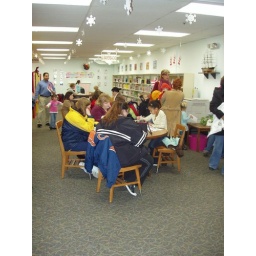
Not a seat in the house